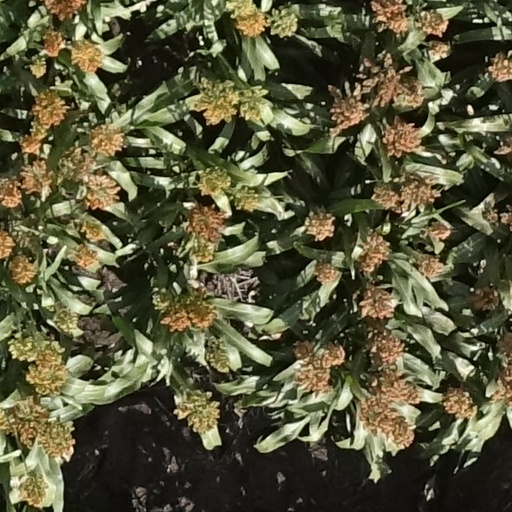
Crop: sorghum